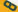
Number: 8